Chan Chan

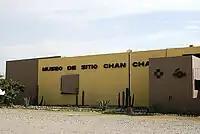
Museum of Chan Chan

The city has ten walled "ciudadelas" which housed ceremonial rooms, burial chambers, temples, reservoirs and residences for the Chimú kings. In addition to the "ciudadelas", other compounds present in Chan Chan include courts, or "audiencias", small, irregular agglutinated rooms (SIARs) and mounds called "huacas". Evidence for the significance of these structures is seen in many funerary ceramics recovered from Chan Chan. Many images seemingly depict structures very similar to "audiencias" which indicates the cultural importance of architecture to the Chimú people of Chan Chan. Additionally, the construction of these massive architectural feats indicates that there was a large labor force available at Chan Chan. This further supports evidence for a hierarchical structure of society in Chan Chan as it was likely that the construction of this architecture was done by the working class.